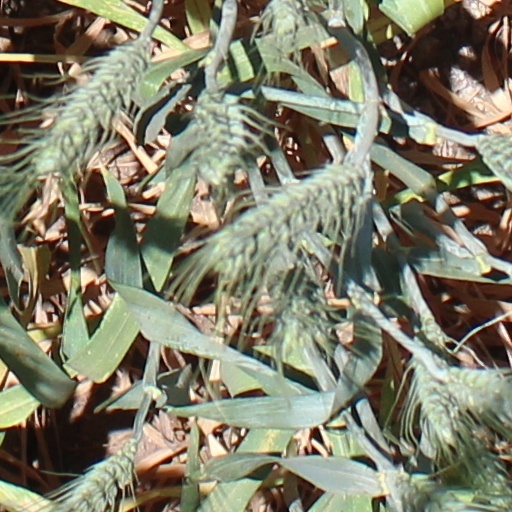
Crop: wheat